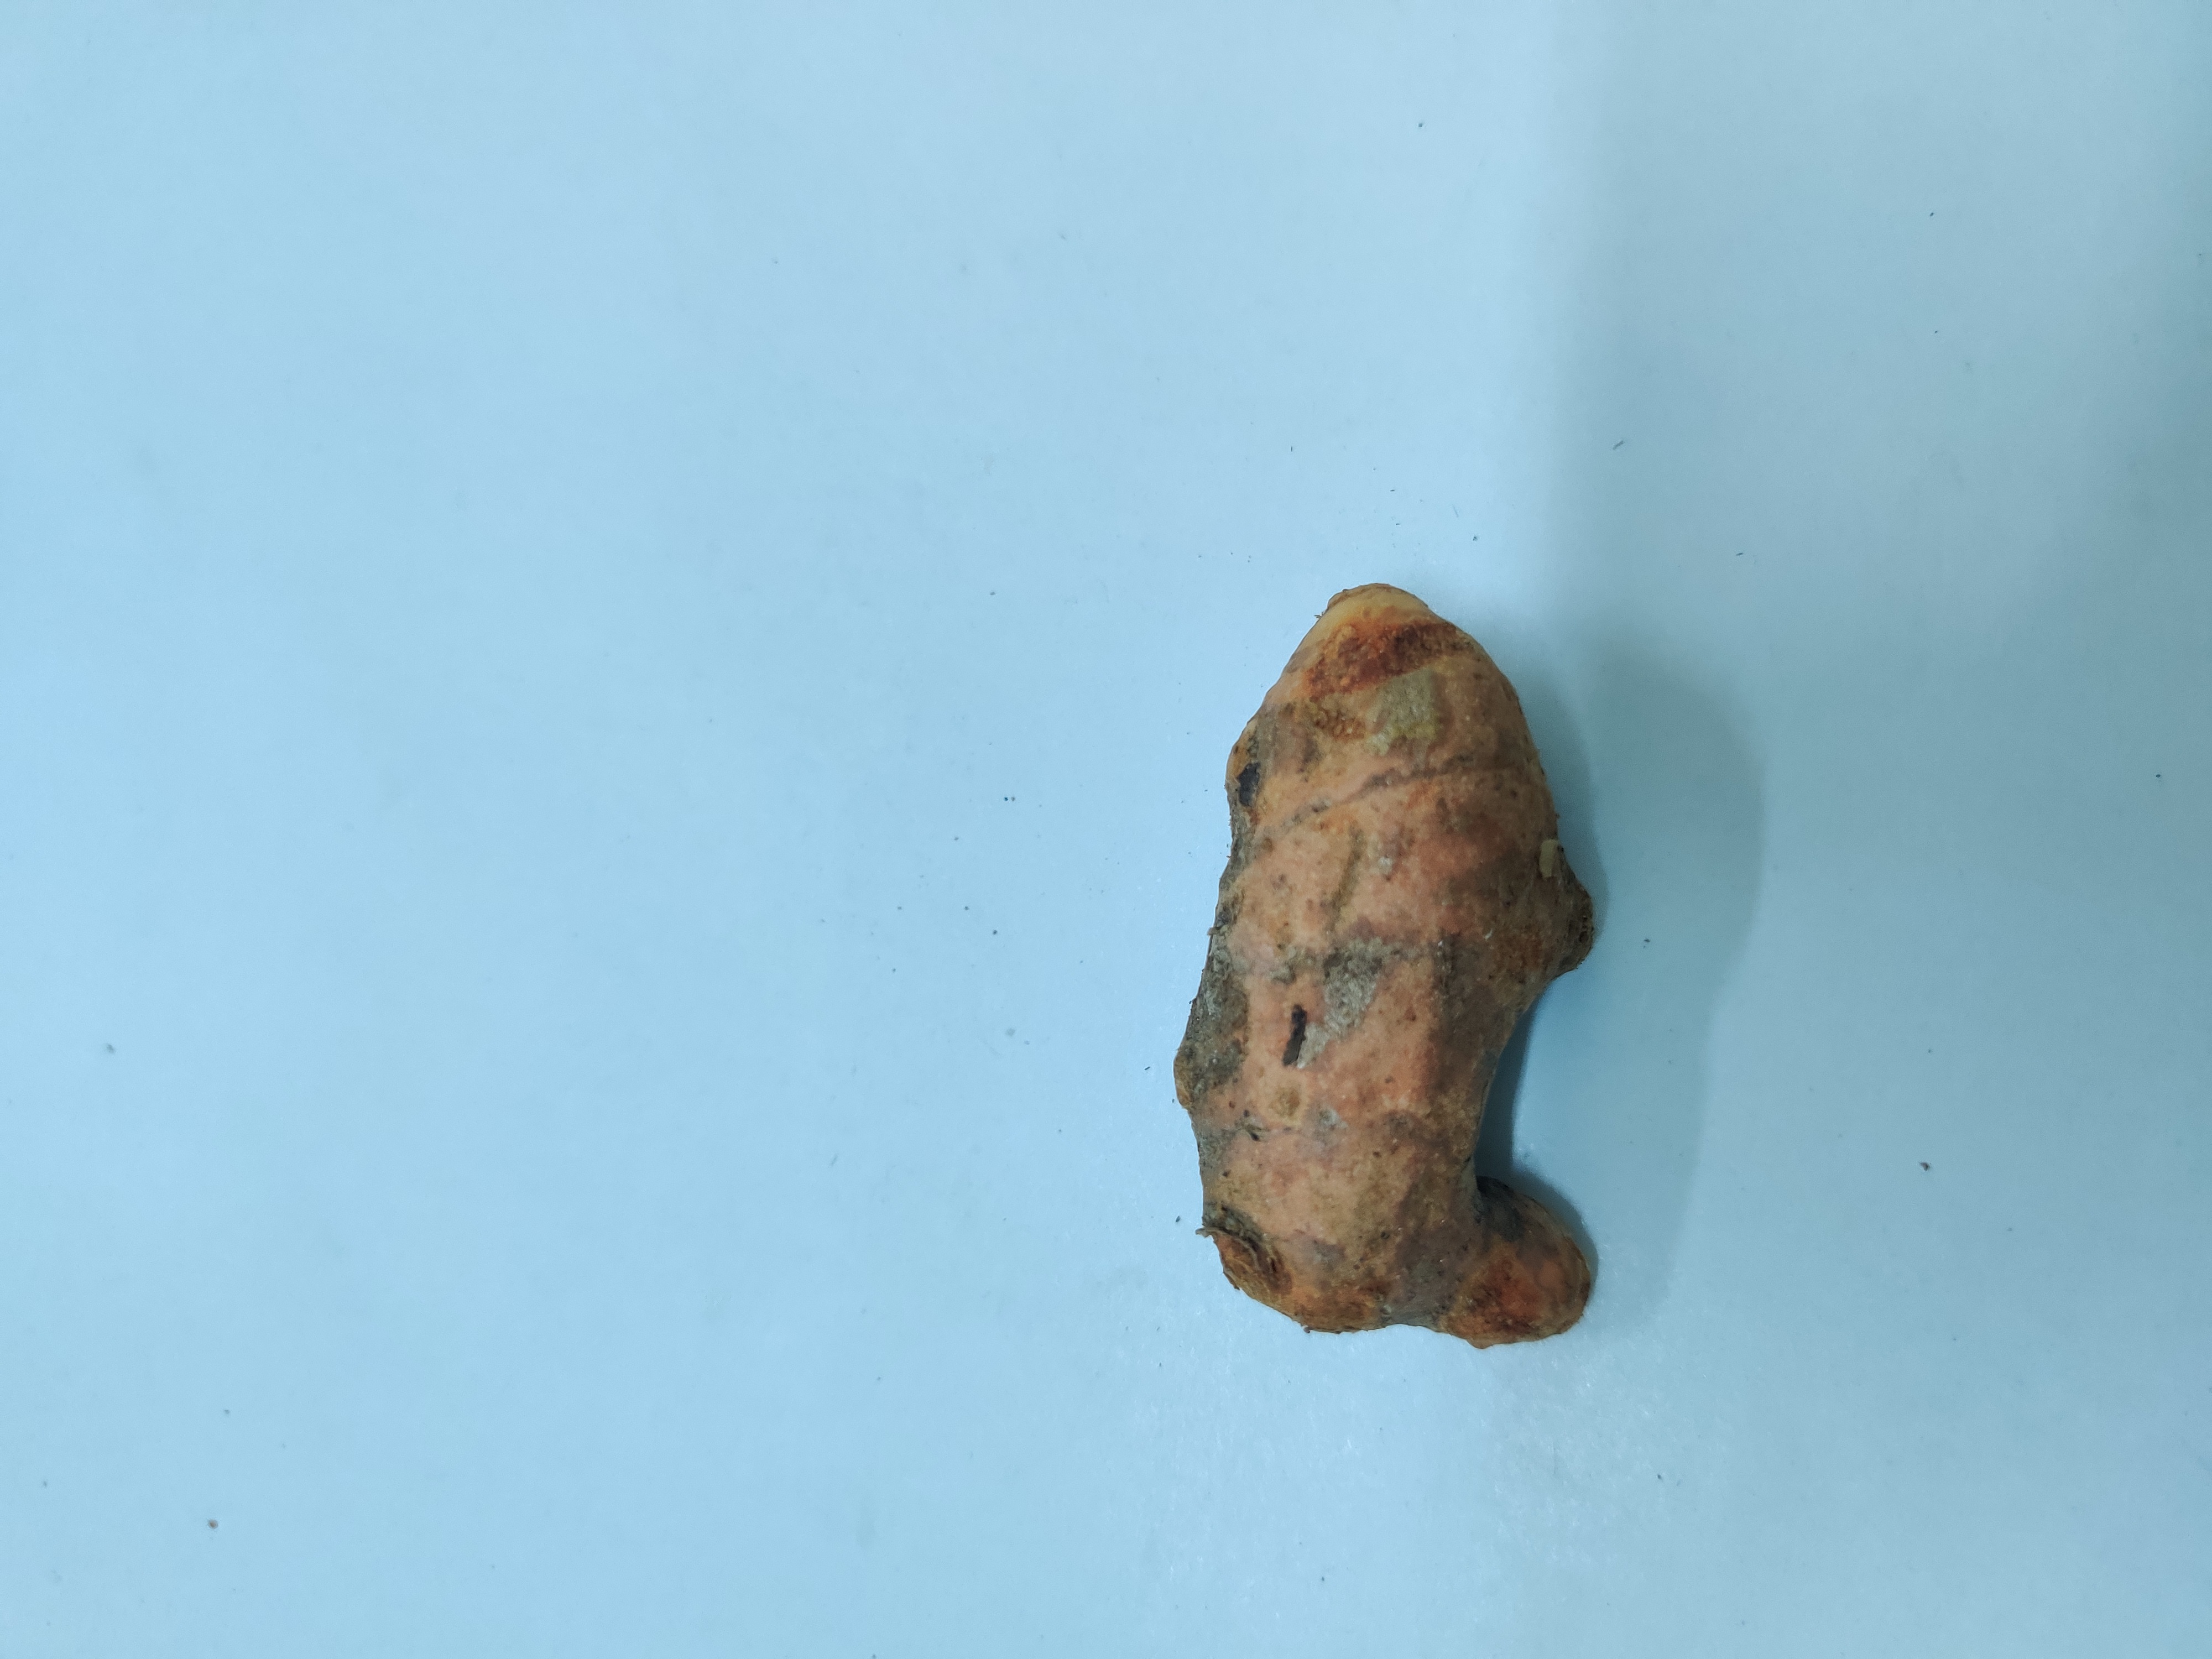
Crop: Turmeric
Condition: Damaged